VM Brasseur

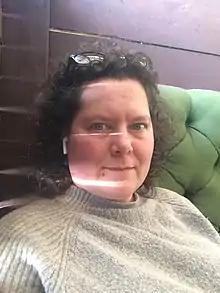
Selfie of VM (Vicky) Brasseur

V M (Vicky) Brasseur is an author and public speaker advocating in the field of free and open-source software.